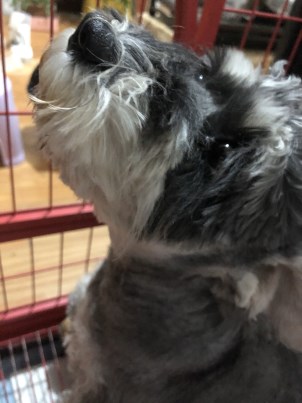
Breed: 2342-n000102-miniature_schnauzer